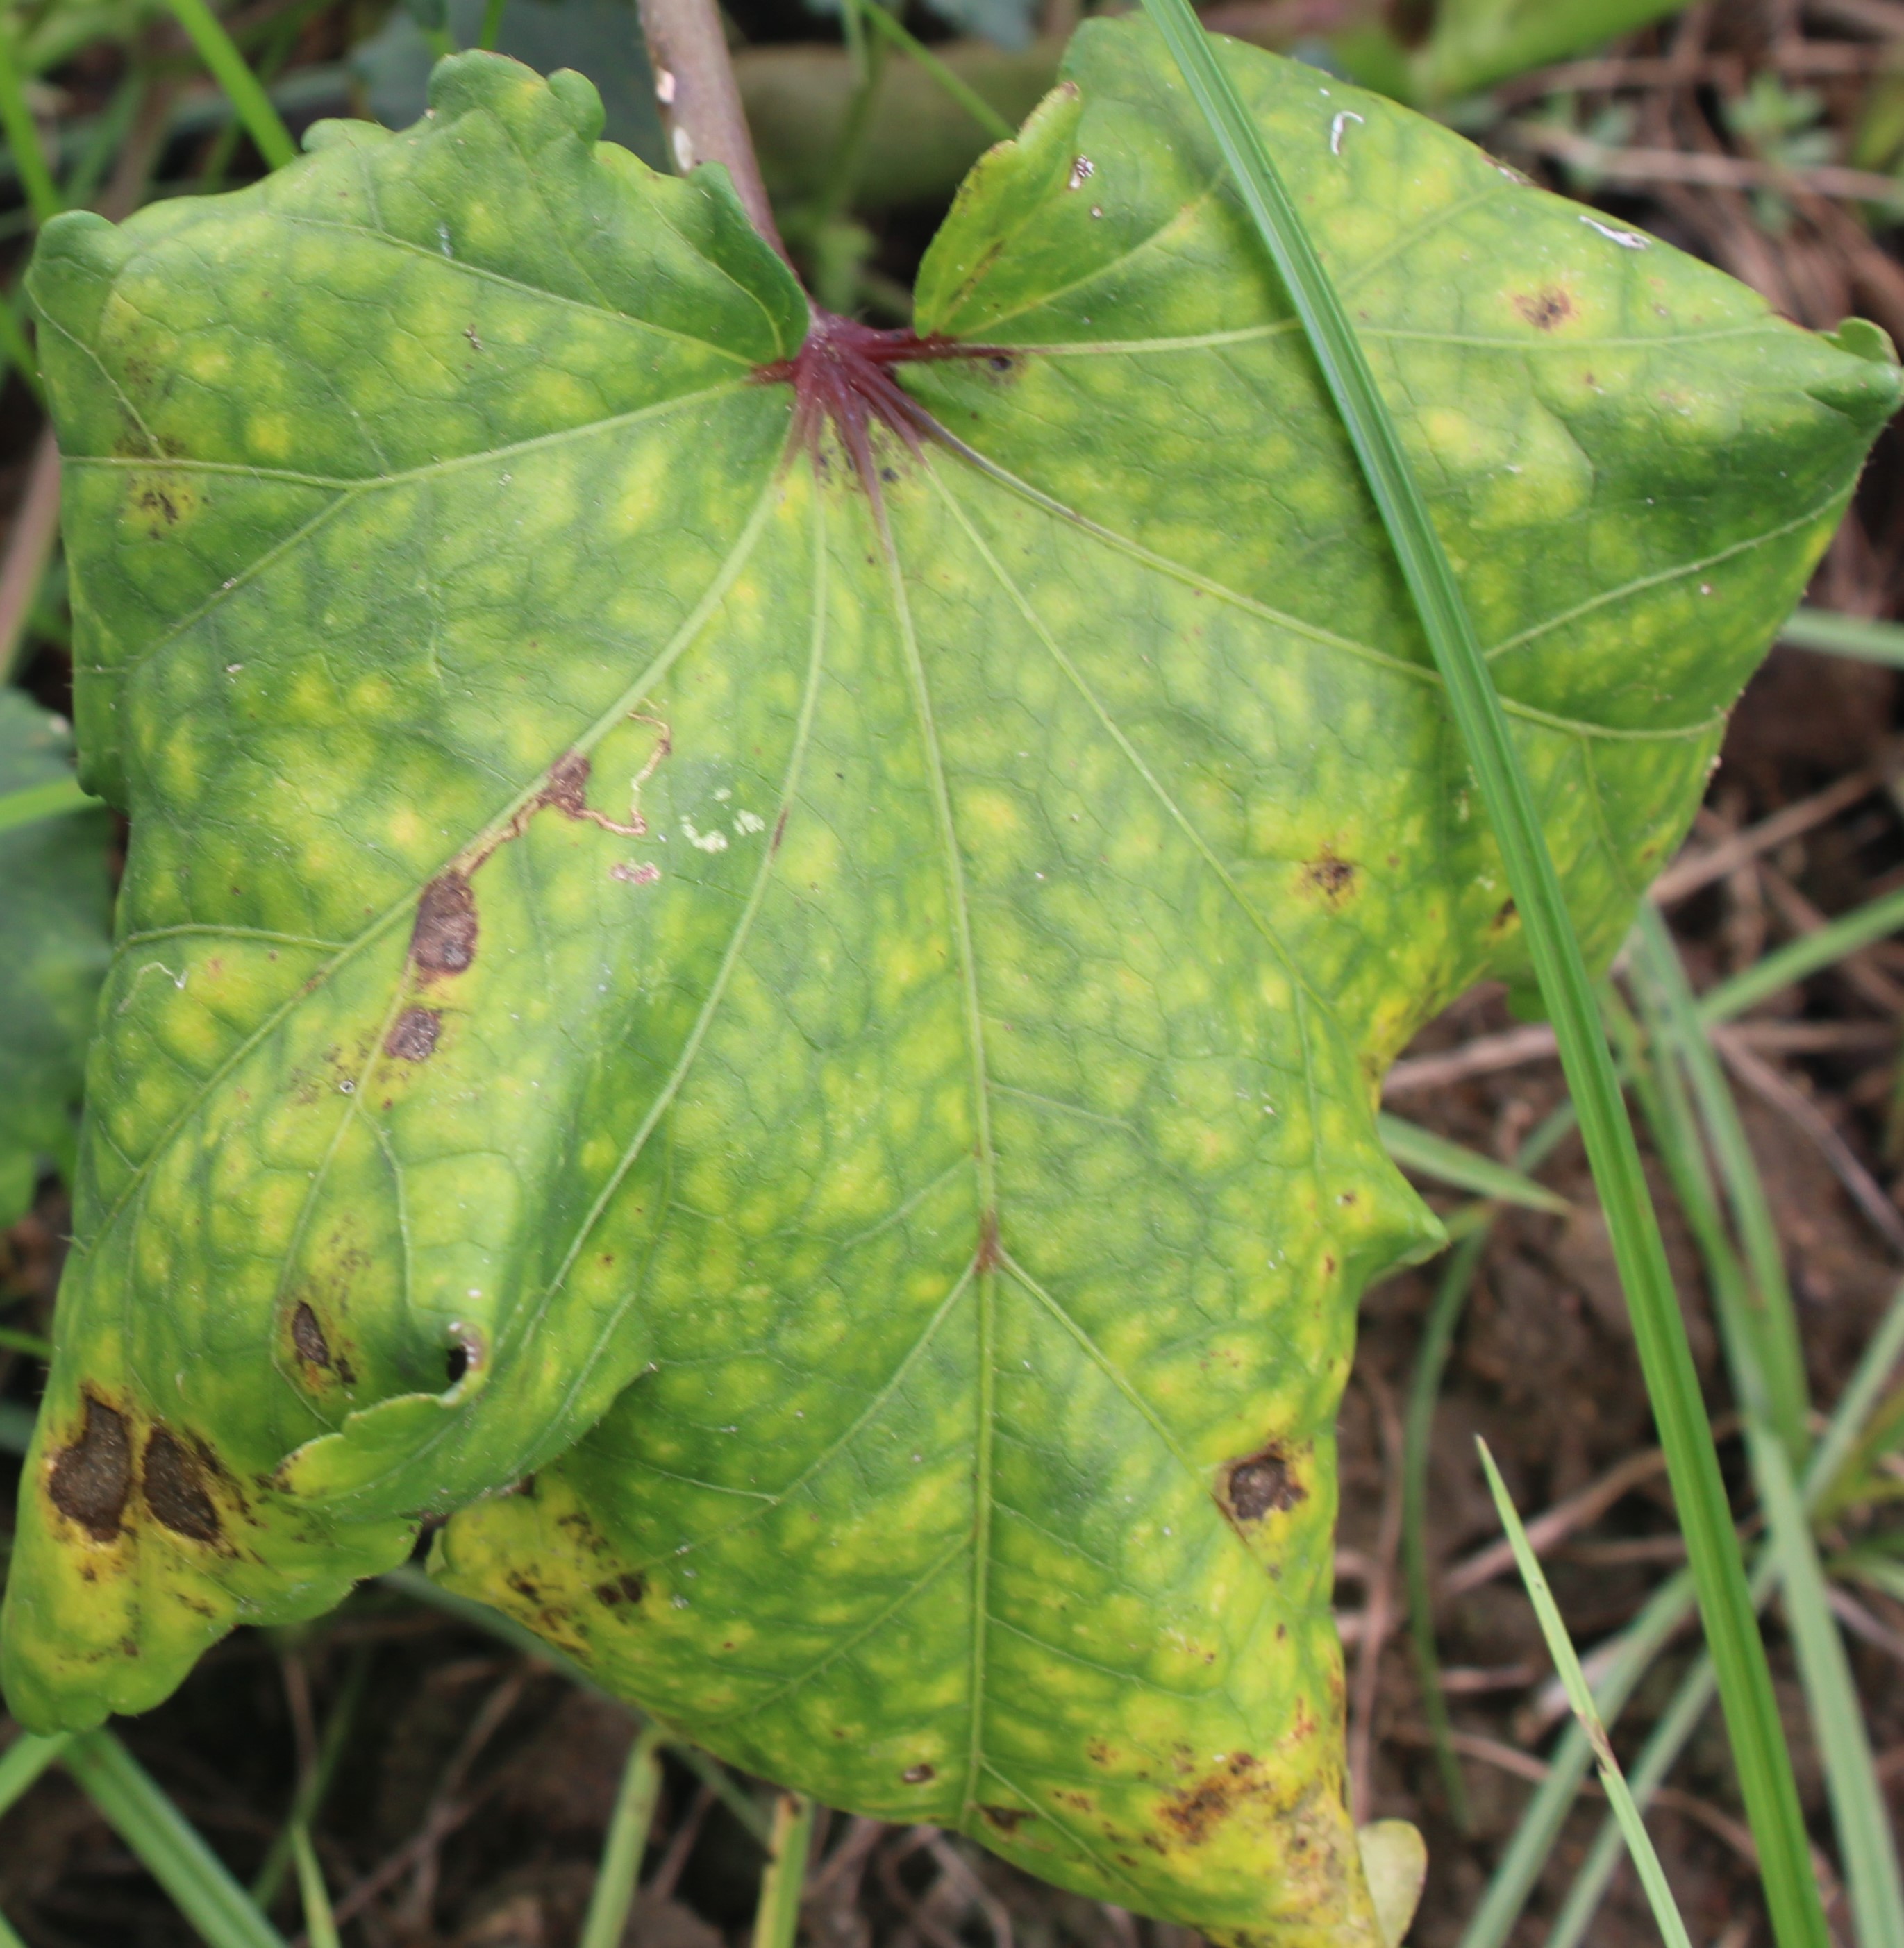
Label: Downy Mildew